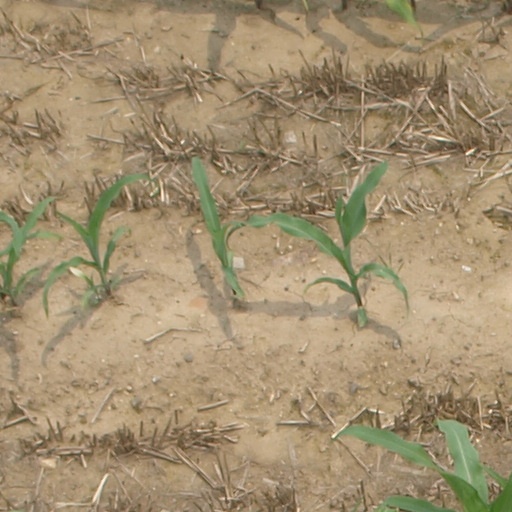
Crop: maize; corn